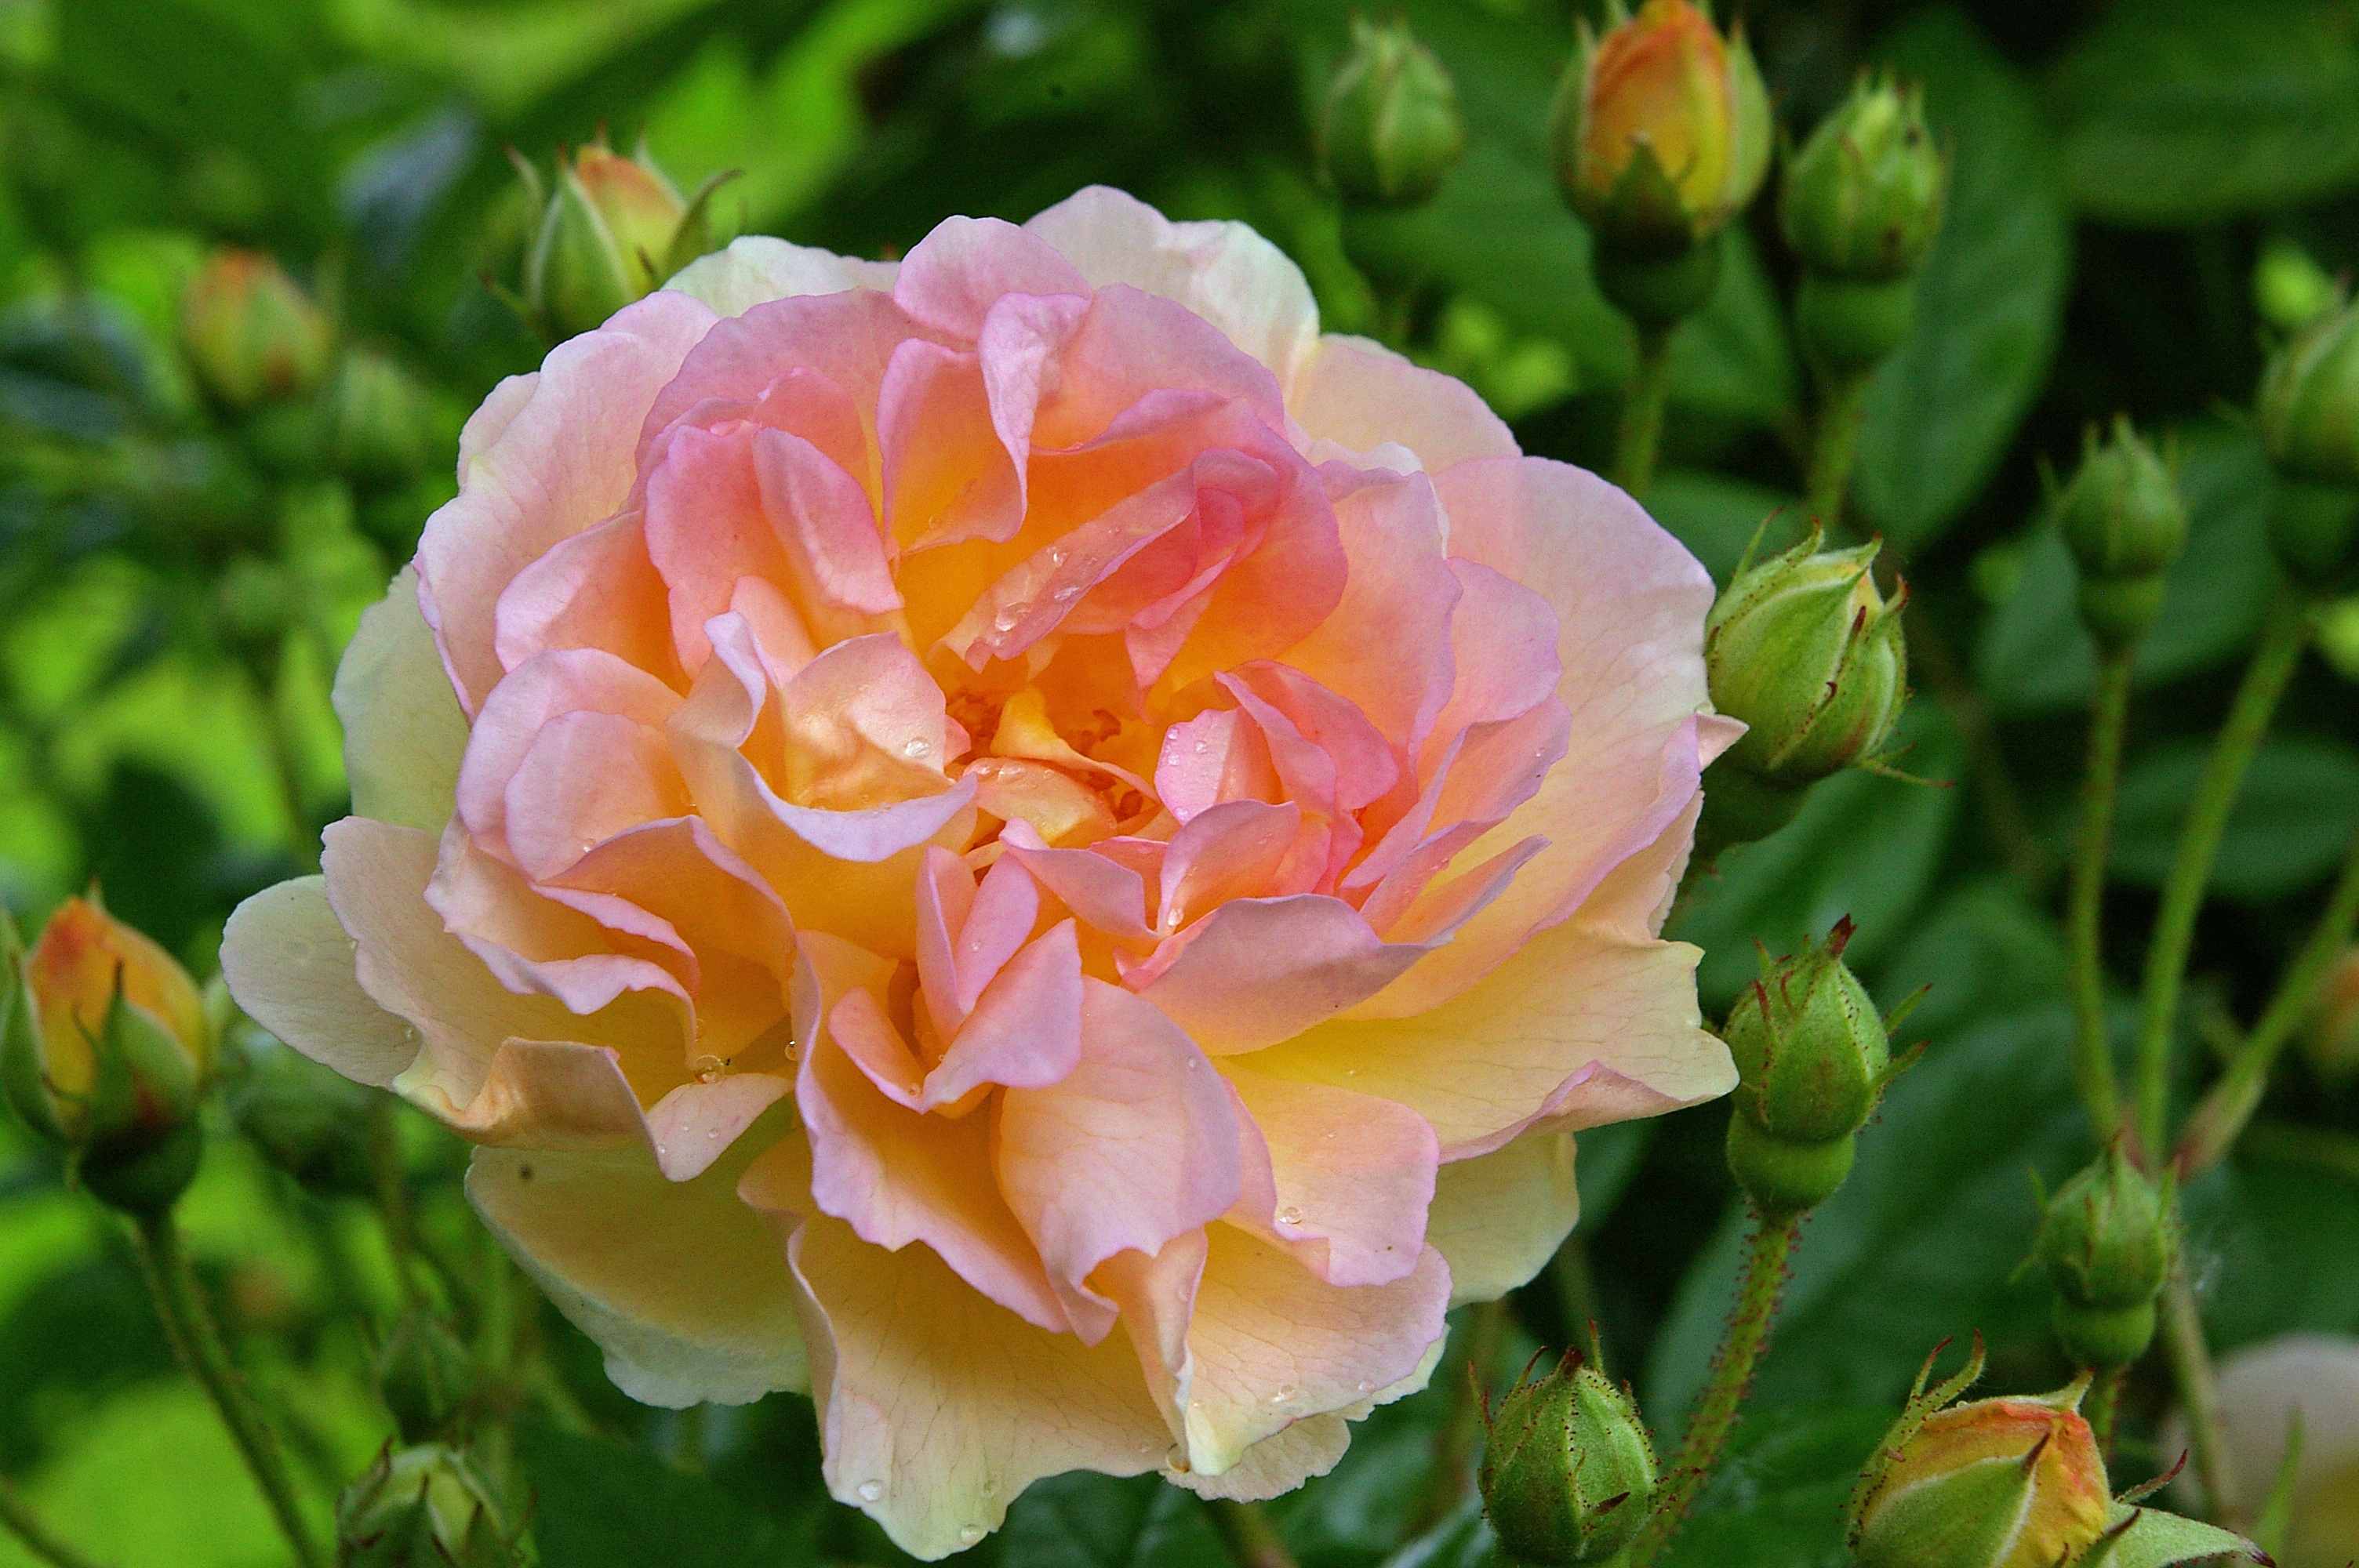
nature, blossom, plant, sweet, flower, petal, bloom, summer, rose, botany, garden, pink, flora, flower bed, petals, shrub, smell, beauty, beautiful, floribunda, fragrance, rose bloom, macro photography, multi coloured, flowering plant, garden roses, rose family, open rose, garden rose, rose bud, land plant, rosa centifolia, rose order, austrian briar